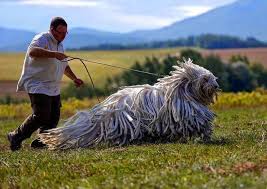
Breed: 318-n000115-komondor